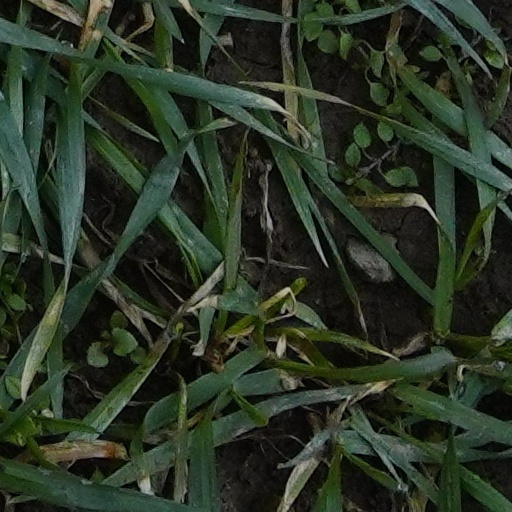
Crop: wheat